Magnolia grandiflora

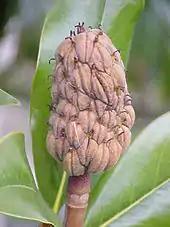
"M. grandiflora" fruit

Southern magnolias are native to the Southeastern United States, from Virginia south to central Florida, and then west to East Texas. The tree is found on the edges of bodies of water and swamps, in association with sweetgum ("Liquidambar styraciflua"), water oak ("Quercus nigra"), and black tupelo ("Nyssa sylvatica"). The range of the southern magnolia is strongly correlated with low minimum temperature. In more sheltered habitats, it grows into a large tree, but can be a low shrub when found on coastal dunes. It is killed by summer fires, and is missing from habitats that undergo regular burning.